Kaijū-ō Godzilla

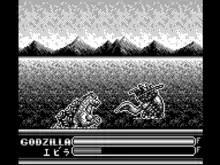
Godzilla facing the first boss monster in the game, Ebirah.

The game is a 2D side-scroller, with Godzilla being the only playable character. Godzilla can use a wide variety of attacks, including a punch, a kick, and a tail whip. He can also use his signature atomic breath, which can be fired up, down, or straight. Using the aforementioned attack drains him of his health. If Godzilla stops moving, his health gradually gets restored. Buildings on the background can sometimes be interacted with, and if destroyed, will sometimes refill Godzilla's health quickly.